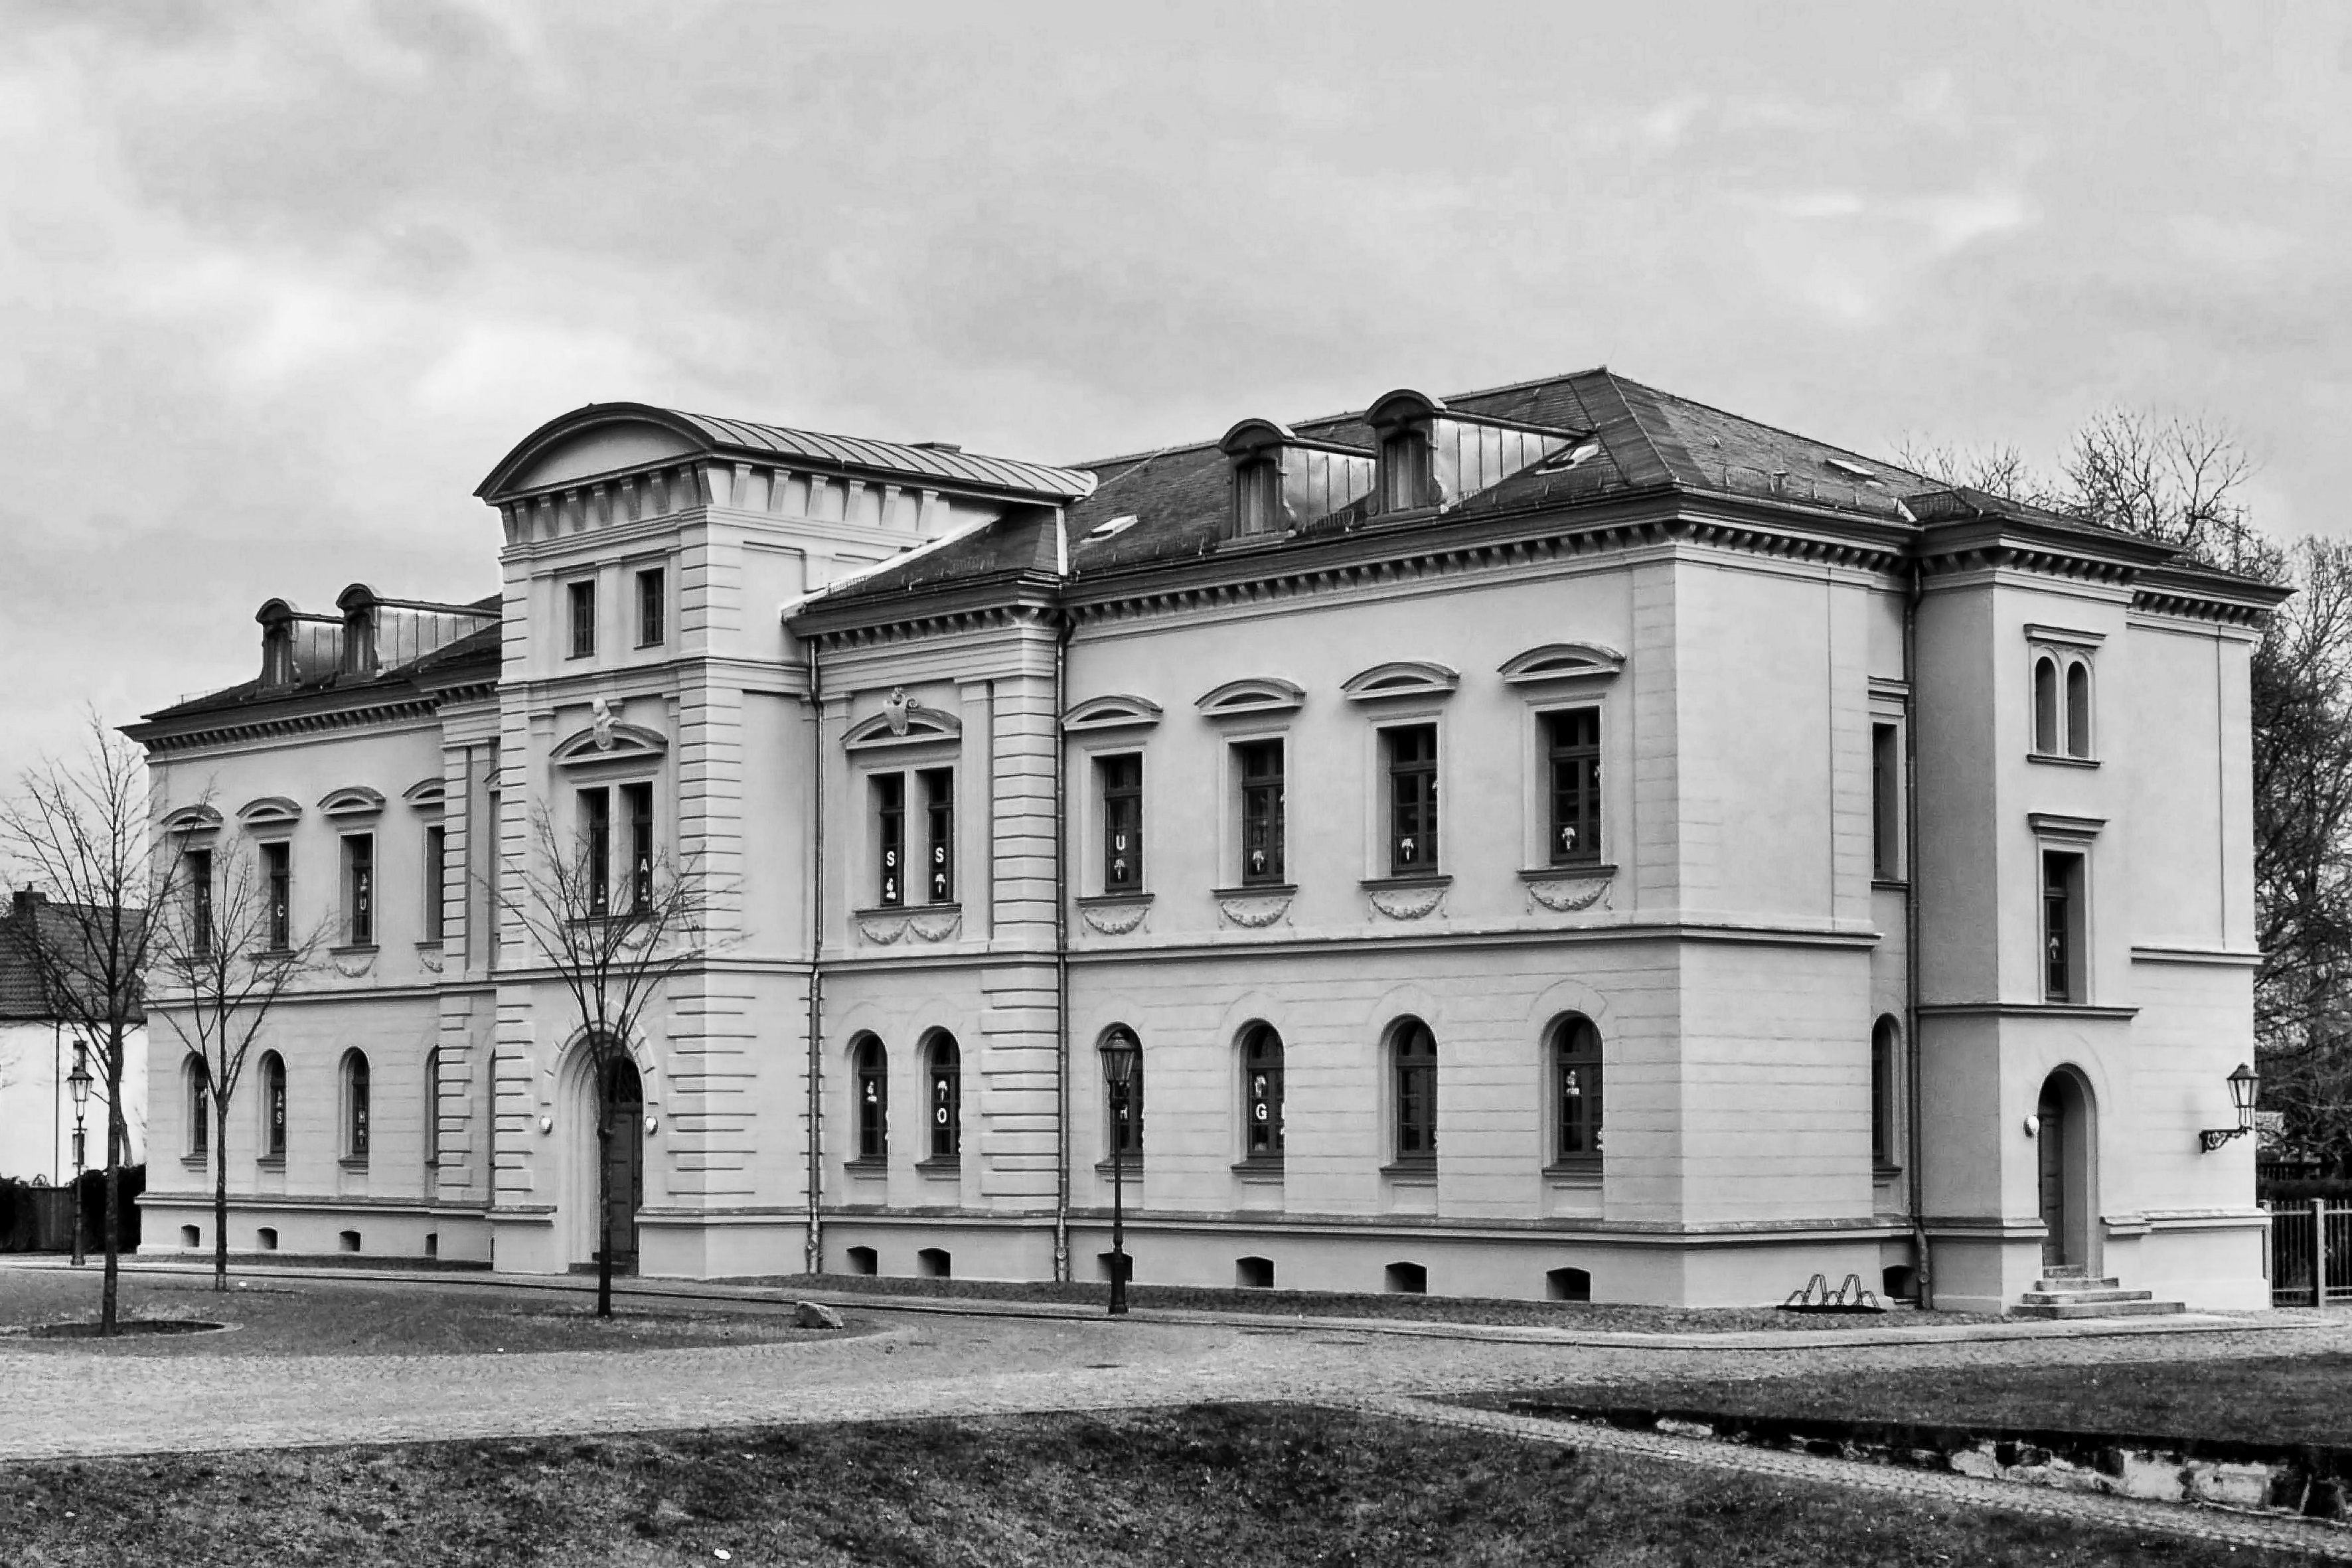
landscape, black and white, architecture, retro, mansion, house, building, chateau, palace, home, facade, monochrome, synagogue, history, nostalgic, estate, stately home, classical architecture, monochrome photography, ancient history, anna burg